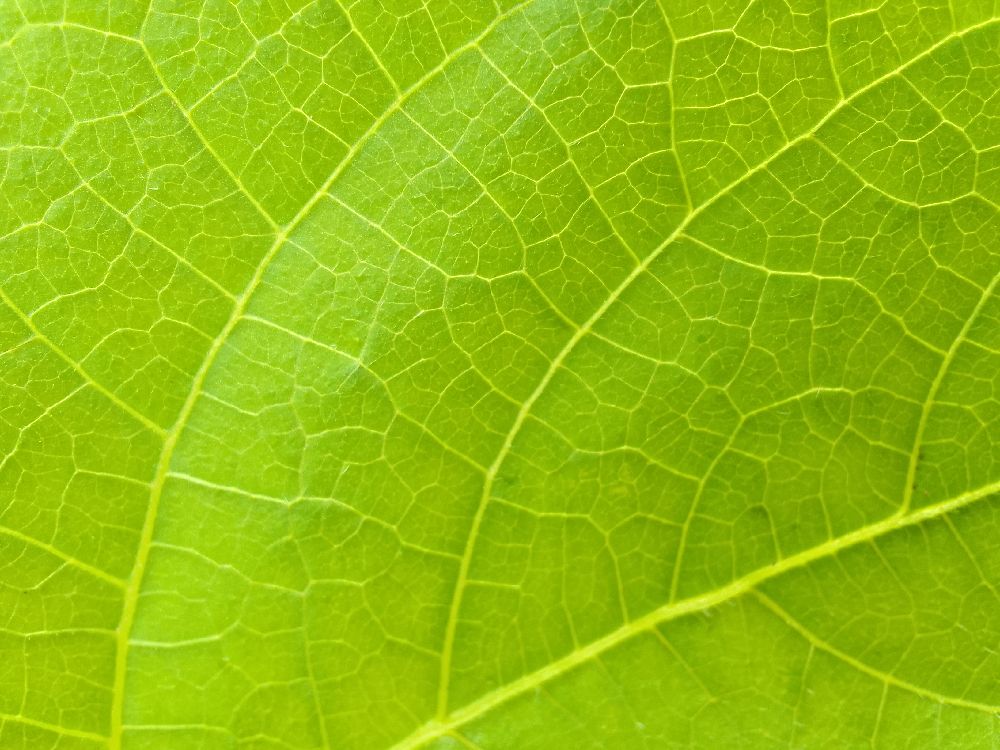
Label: healthy